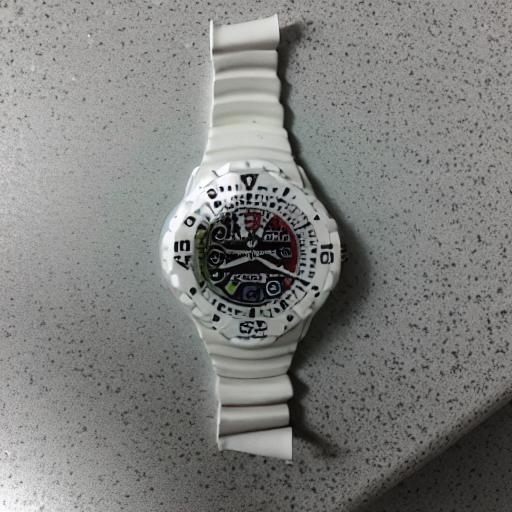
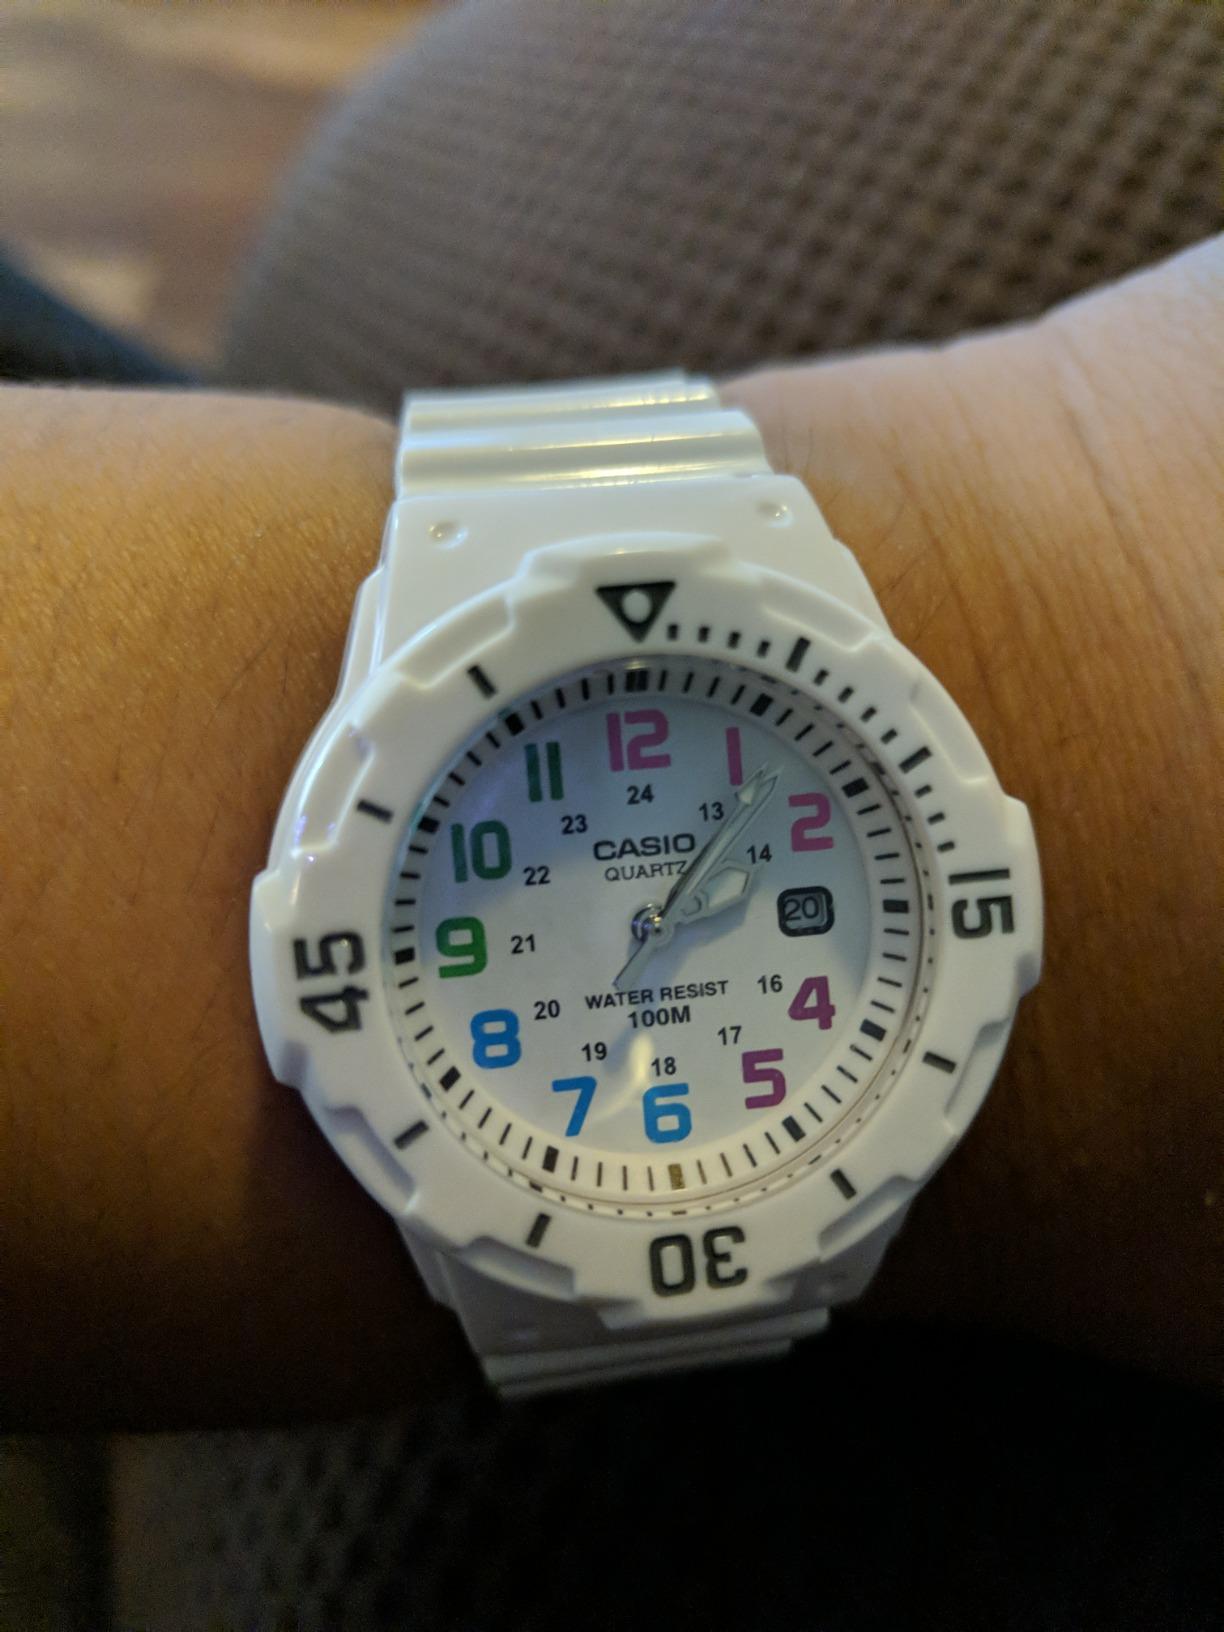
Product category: accessories_watch
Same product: no